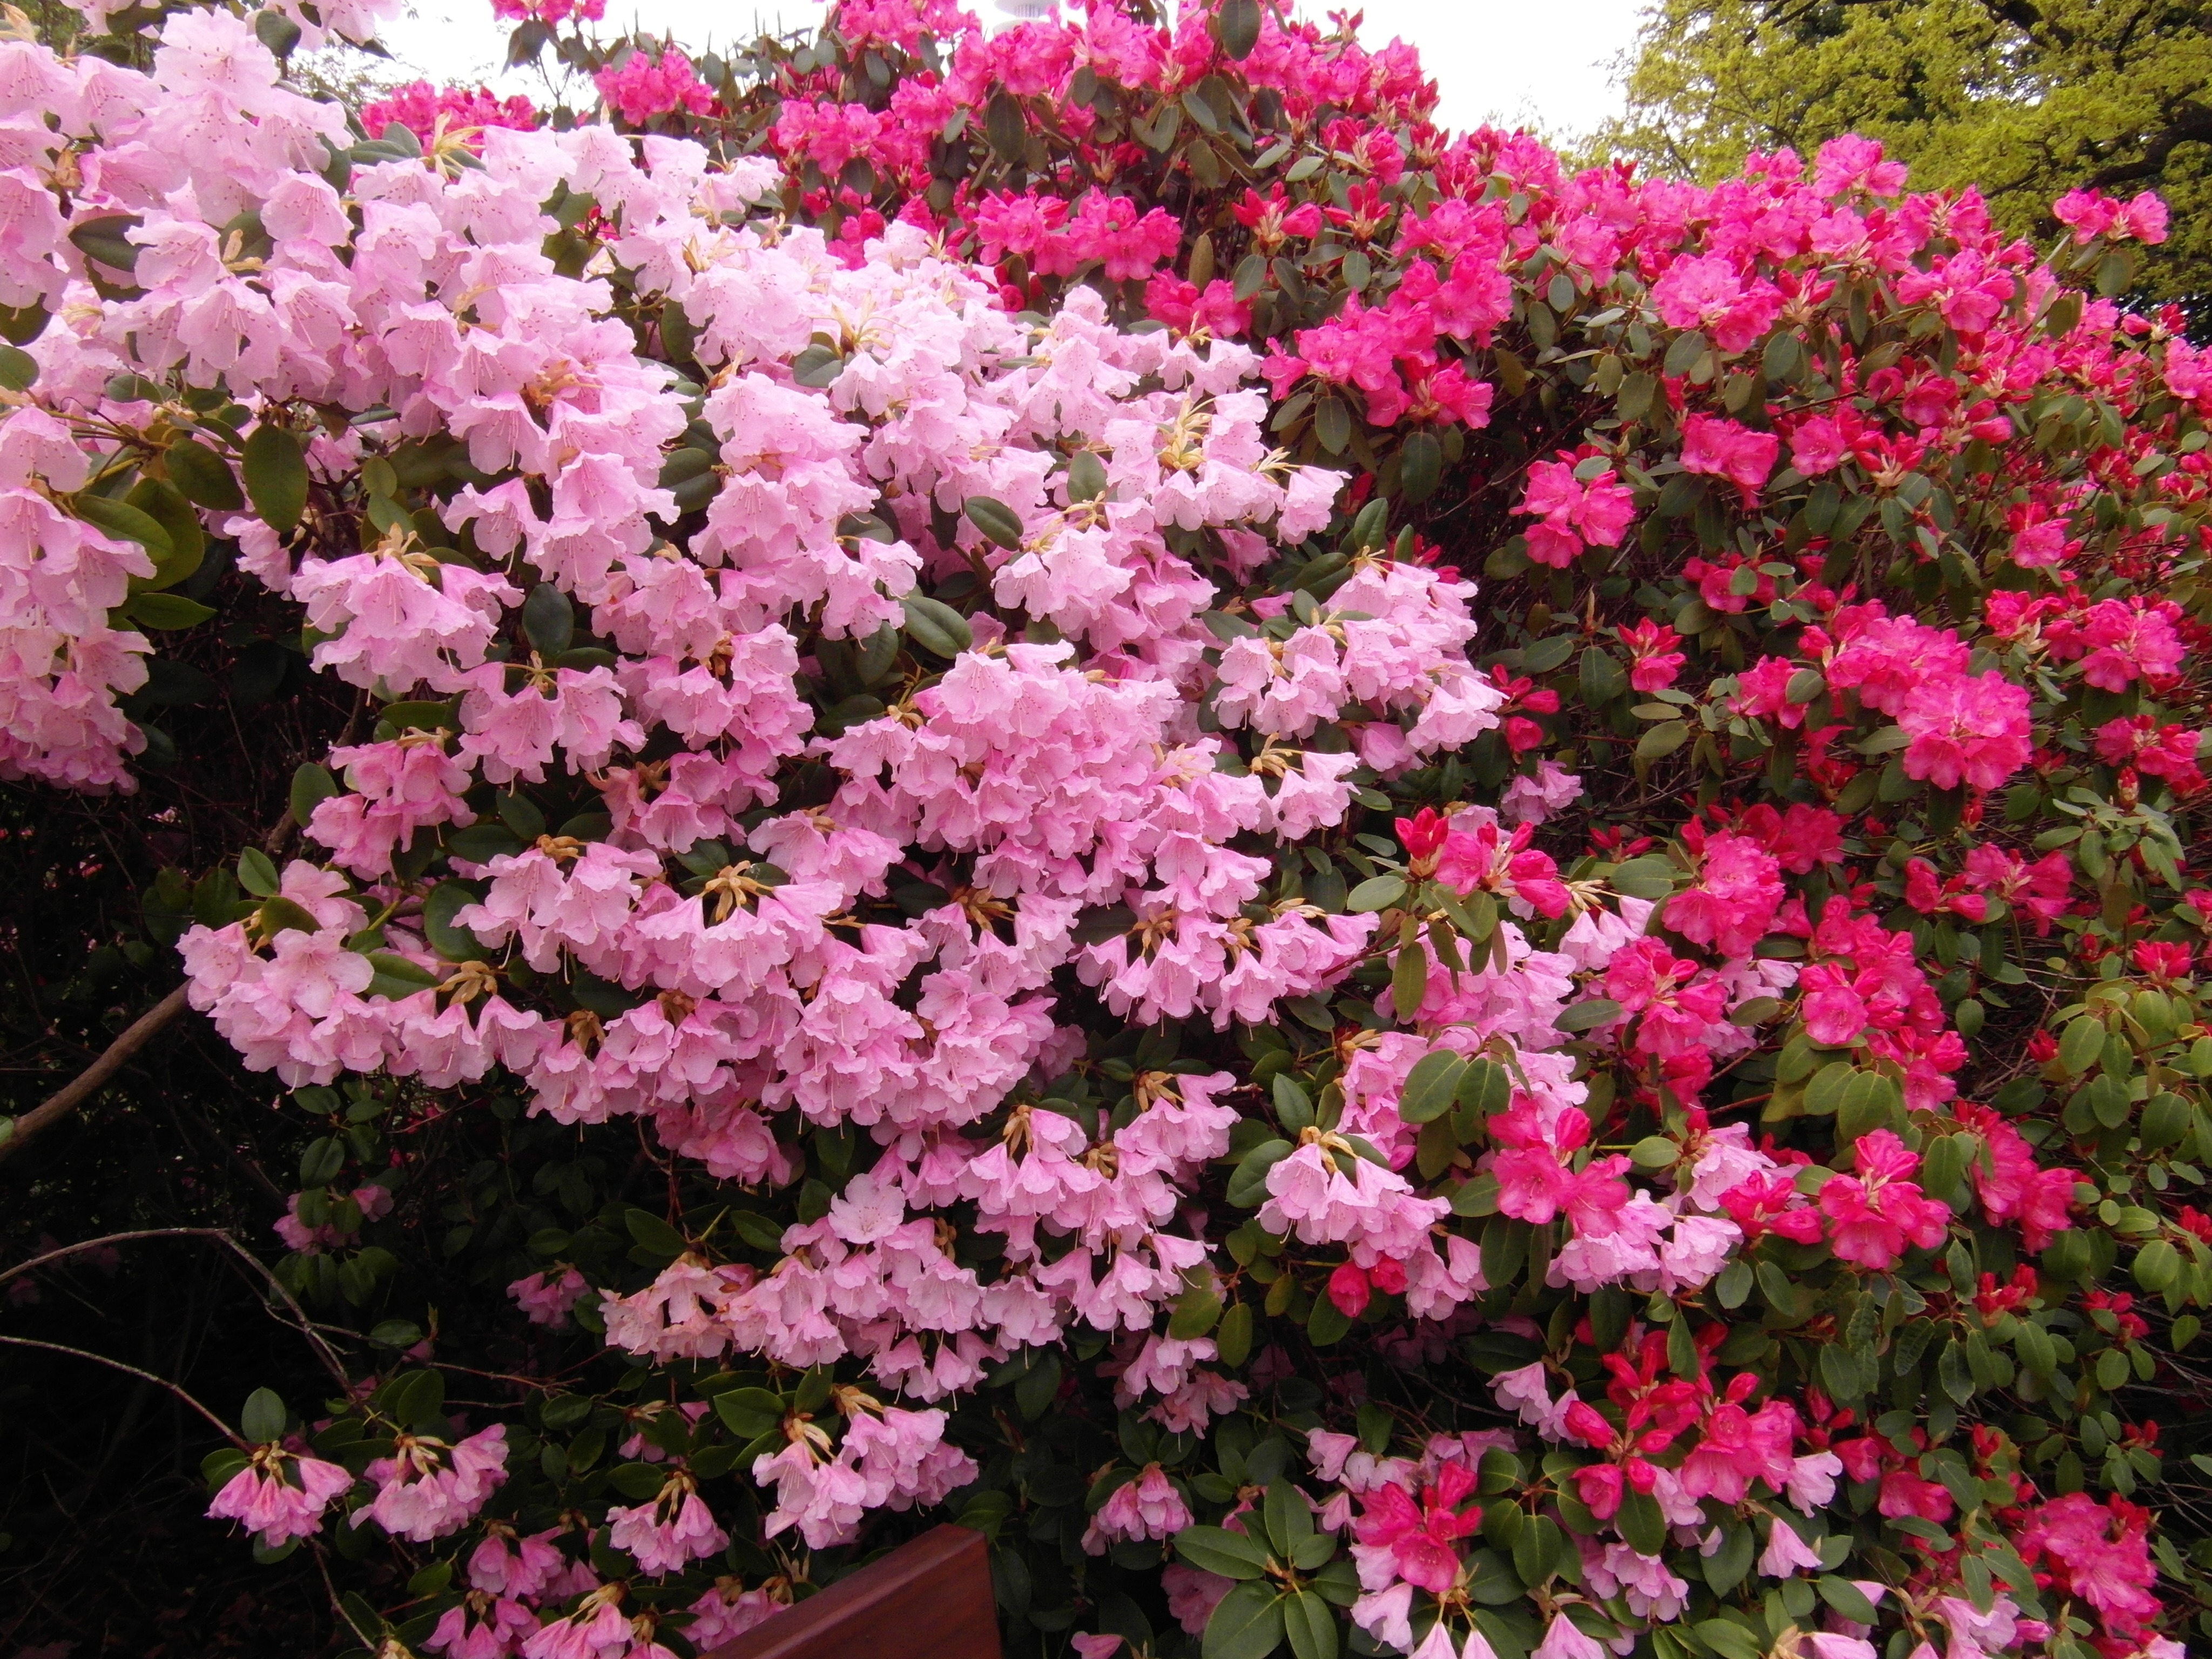
plant, flower, spring, red, pink, flowers, japanese garden, shrub, rhododendron, azalea, flowering plant, color strong, woody plant, land plant